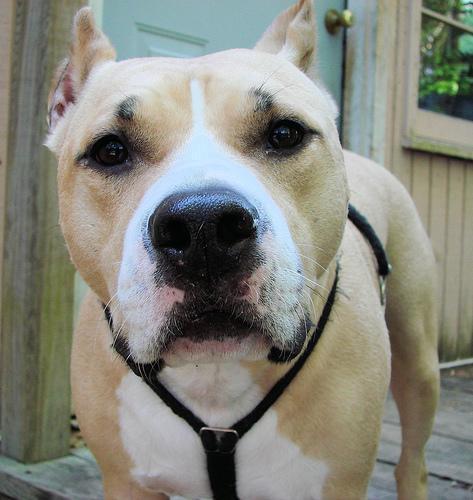
American_Staffordshire_terrier